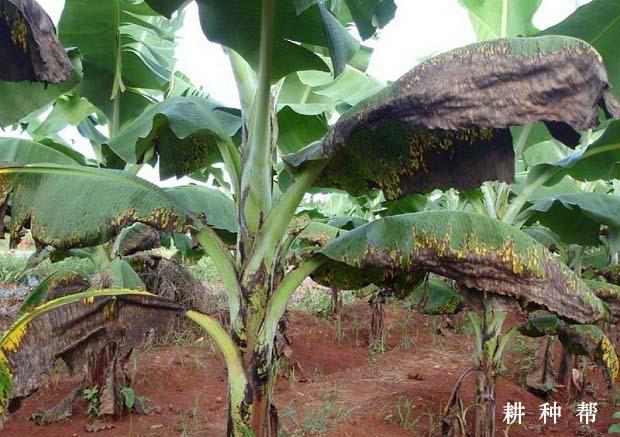
Plant: Banana
Disease: banana black leaf streak